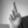
ASL letter: R